Etienne Schneider

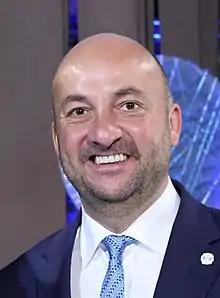
Schneider in 2017

Etienne Schneider (born 29 January 1971) is a Luxembourgish politician and economist who served as First Deputy Prime Minister of Luxembourg from 2013 to 2020. He is a member of the Luxembourg Socialist Workers' Party (LSAP).